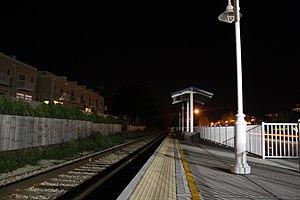
La gare de New Buffalo est une gare ferroviaire des États-Unis située à New Buffalo dans l'État du Michigan.